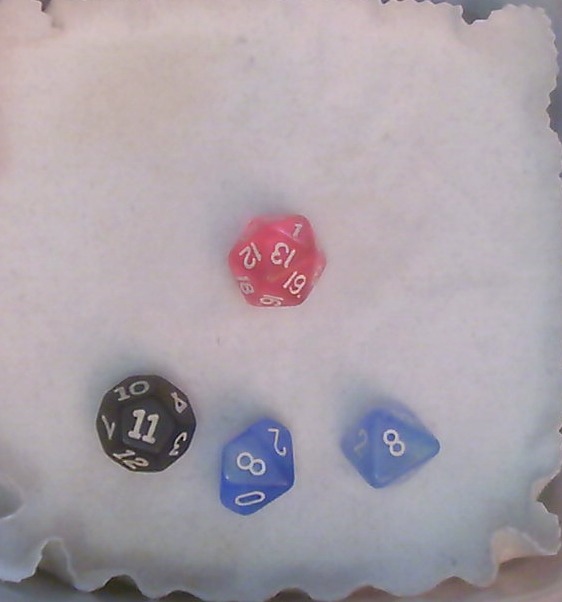
Dice in frame:
type: d12
value: 11
type: d20
value: 13
type: d10
value: 8
type: d8
value: 8
Label source: human
Face values trusted: yes